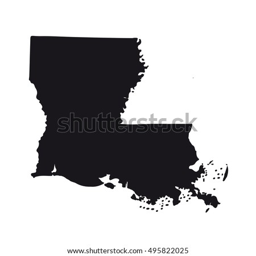
map of the state on a white background